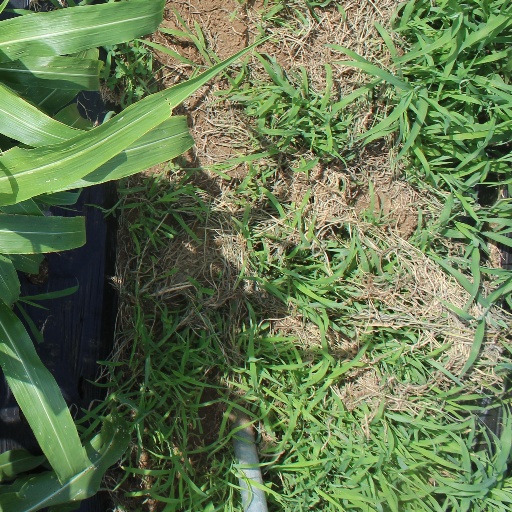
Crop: sorghum